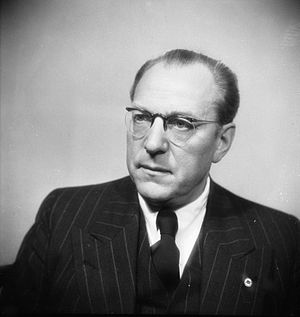
Otto Grotewohl
Otto Grotewohl var en østtysk politiker.